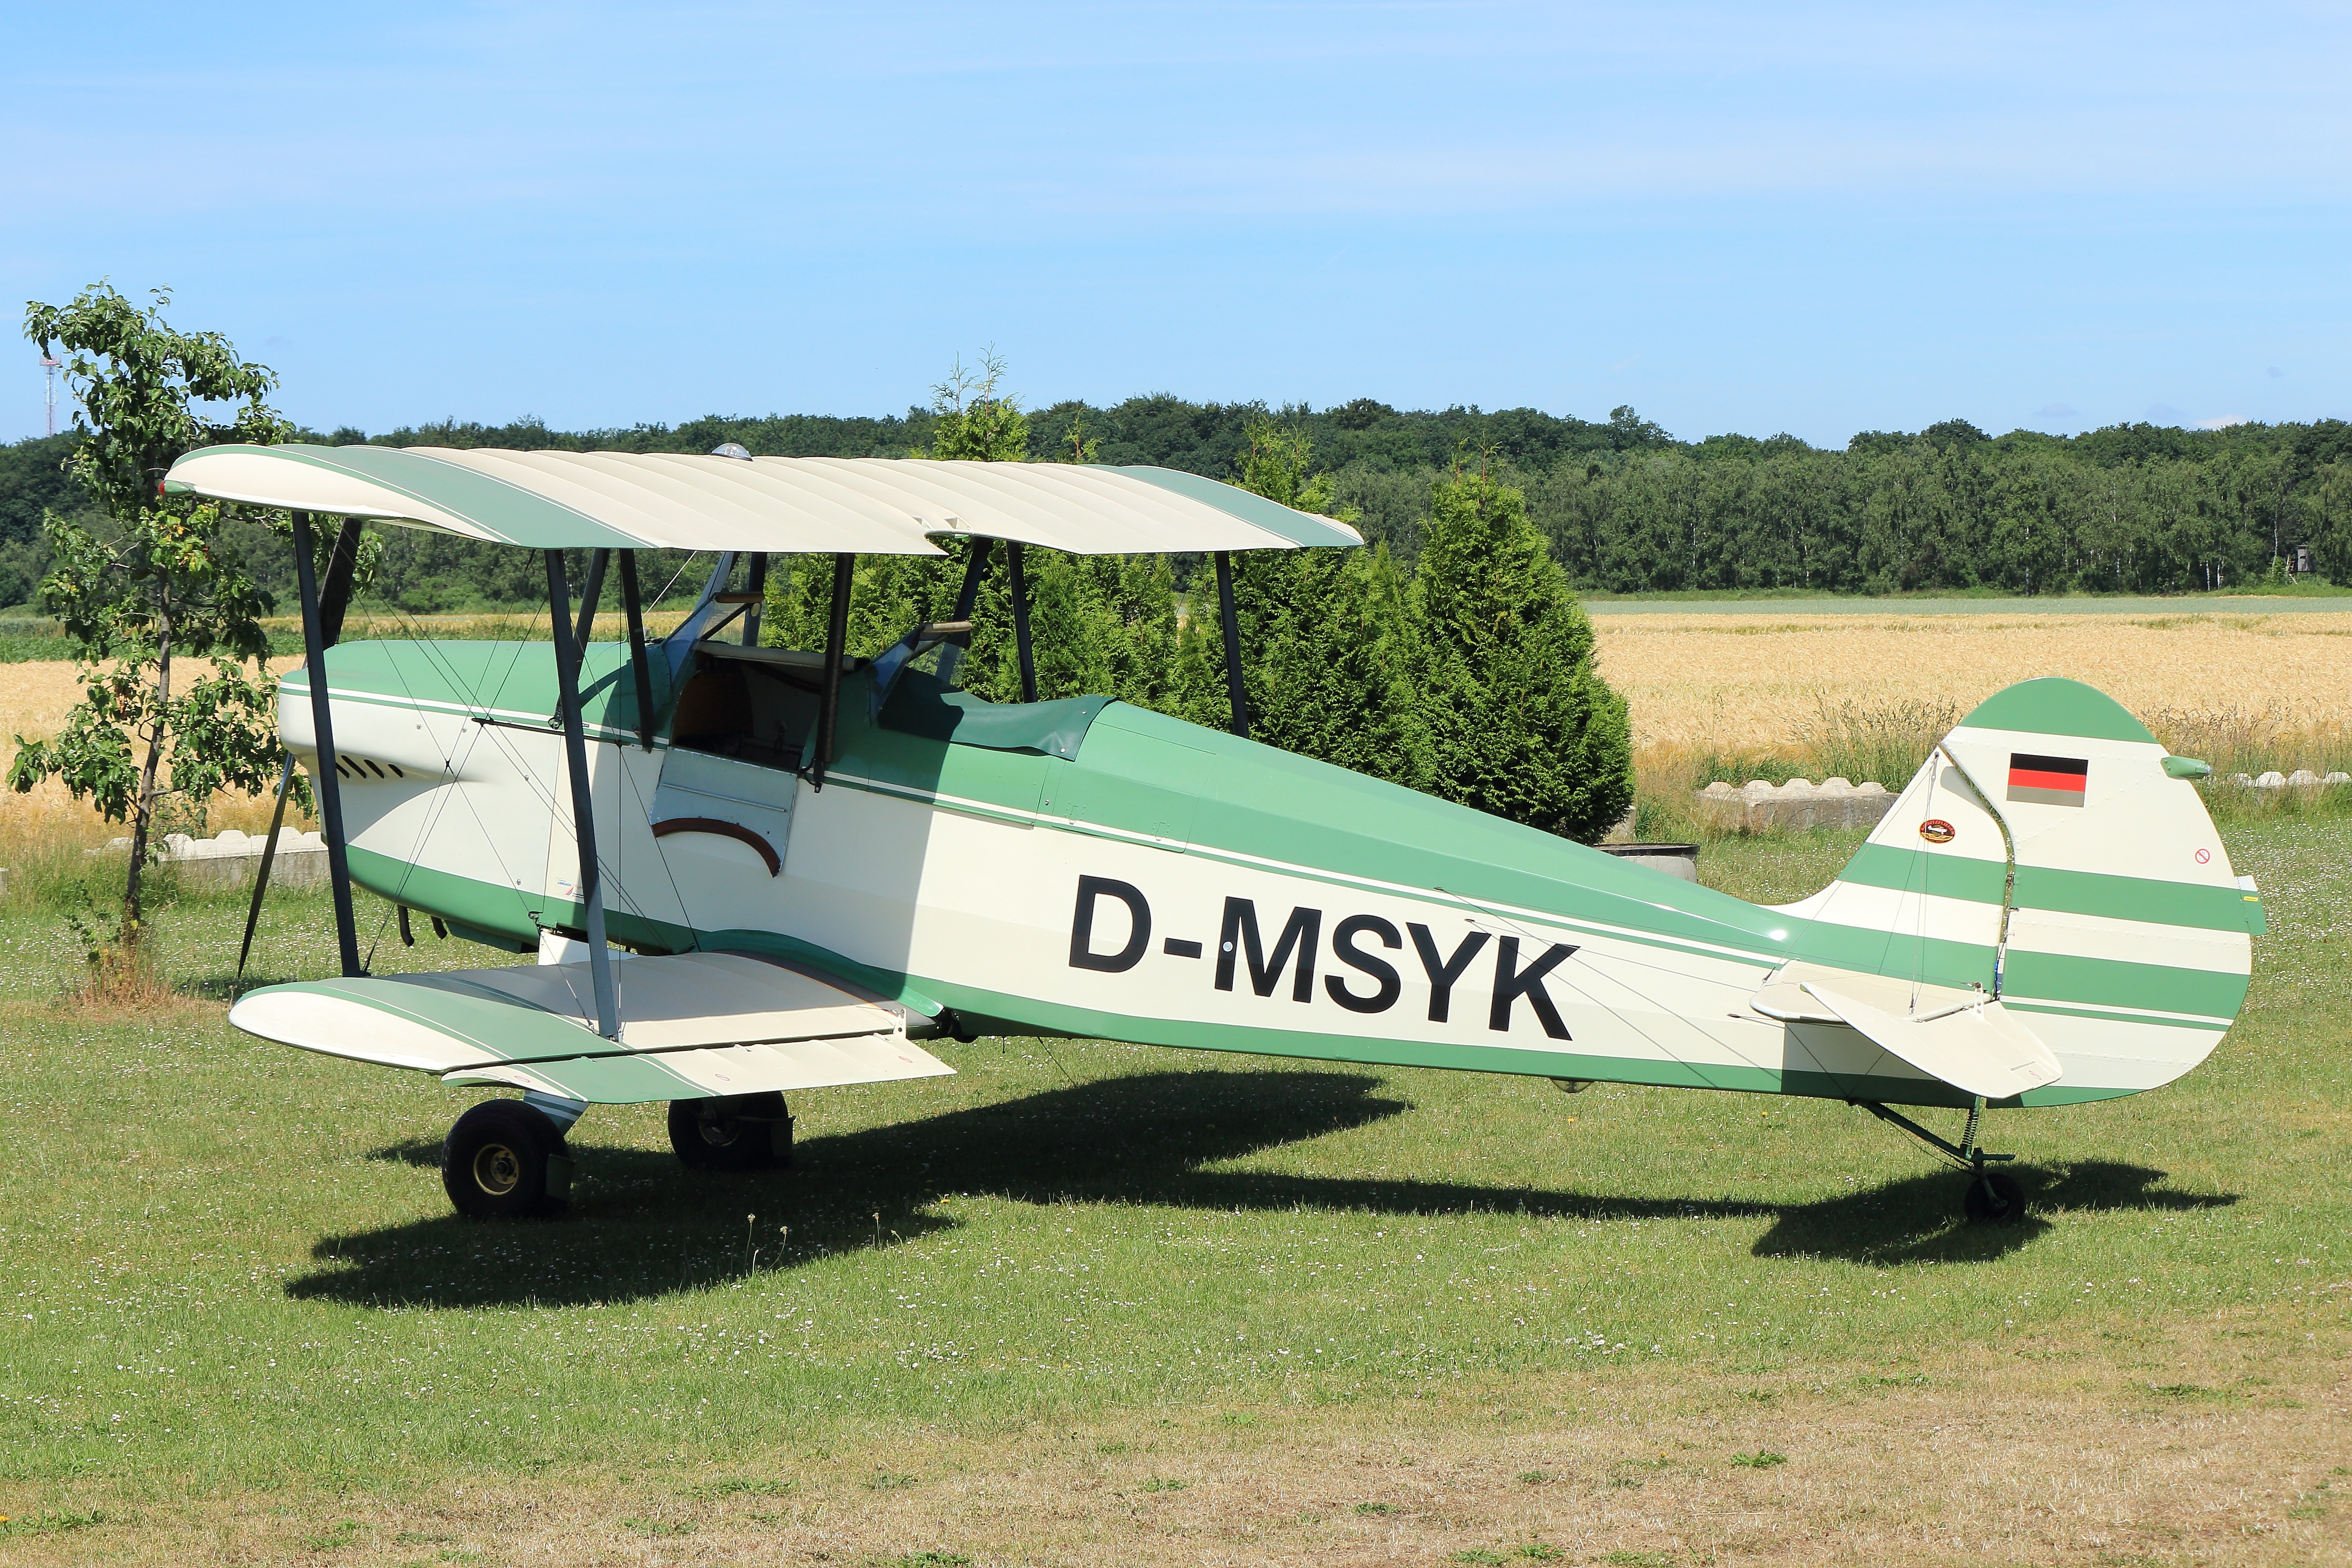
wing, airplane, aircraft, vehicle, aviation, flight, oldtimer, biplane, propeller plane, double decker, light aircraft, m17, model aircraft, monoplane, atmosphere of earth, propeller driven aircraft, ultralight aviation, cessna 185, cessna 150, piper pa 18